Los Alamitos Race Course

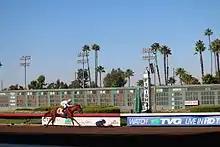
Los Alamitos, 2016

Los Alamitos Race Course is a horse racing track in Cypress, California. The track hosts both thoroughbred and quarter horse racing. The track has the distinction of holding four quarter horse stakes races with purses over $1 million, more than any other track in the United States. Although the track is geographically located in the city of Cypress, it has a Los Alamitos postal address (ZIP Code 90720). Los Alamitos lies just across Katella Avenue to the south.